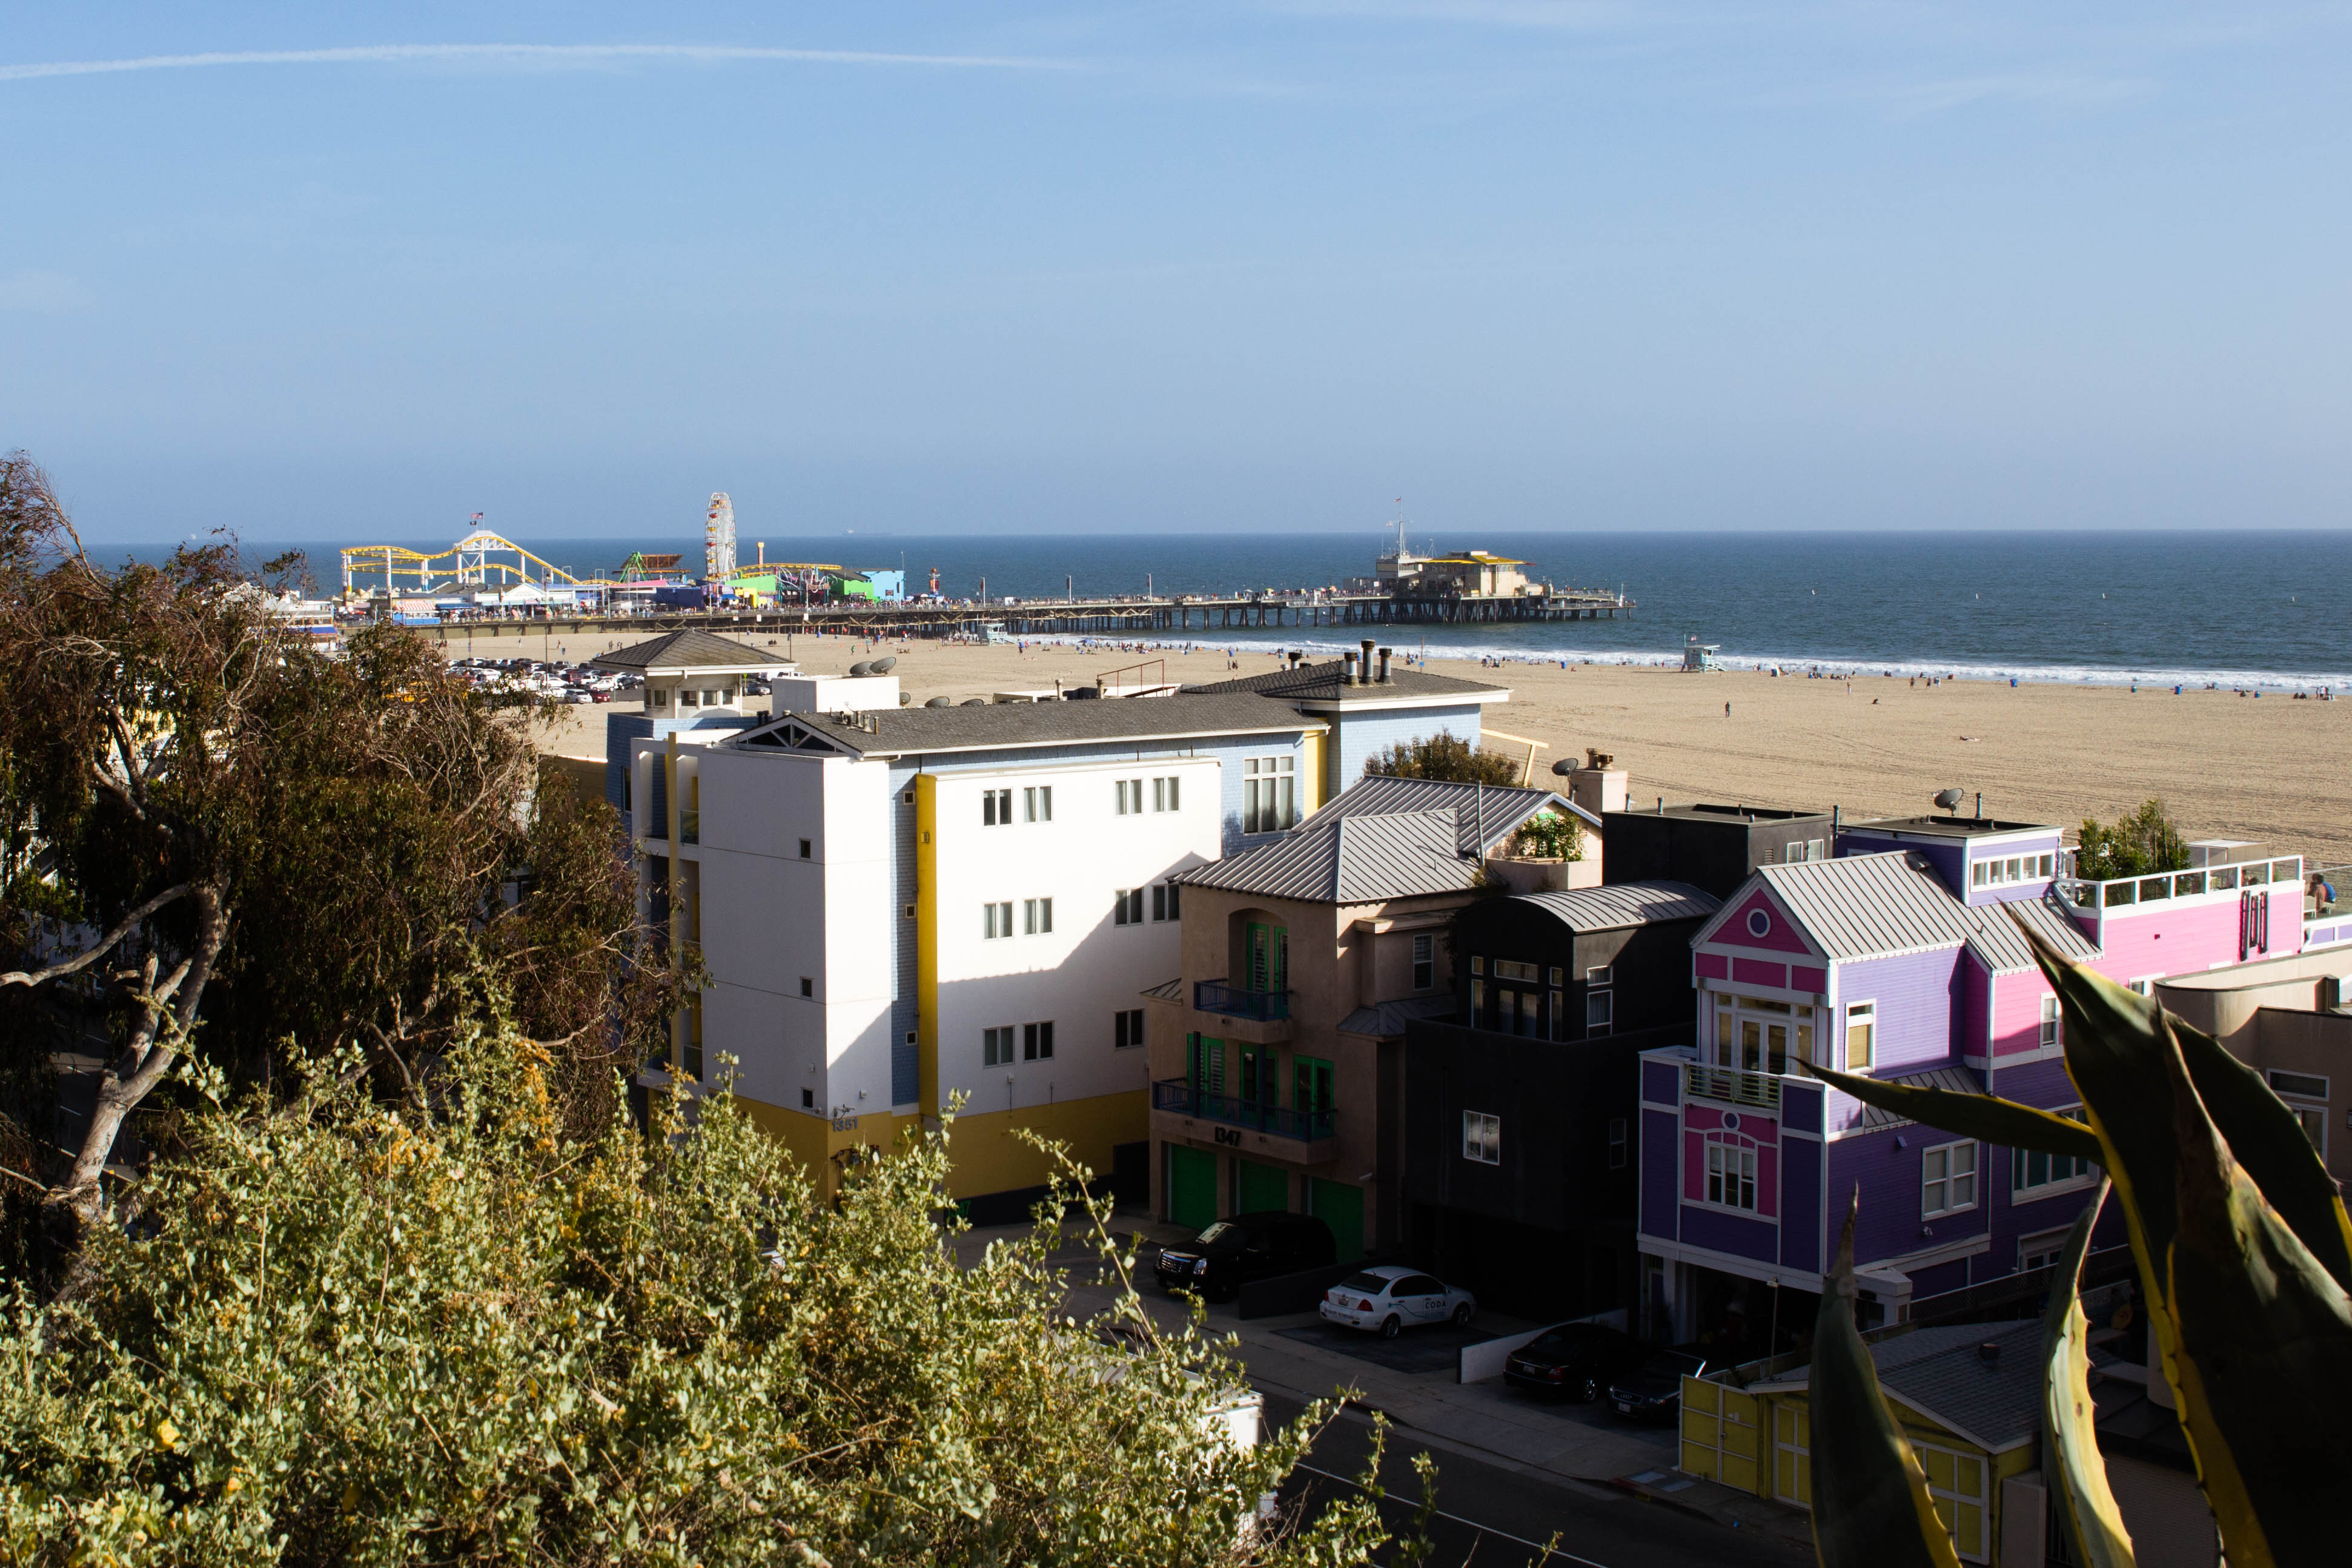
beach, sea, coast, town, vacation, vehicle, bay, harbor, tourism, waterway